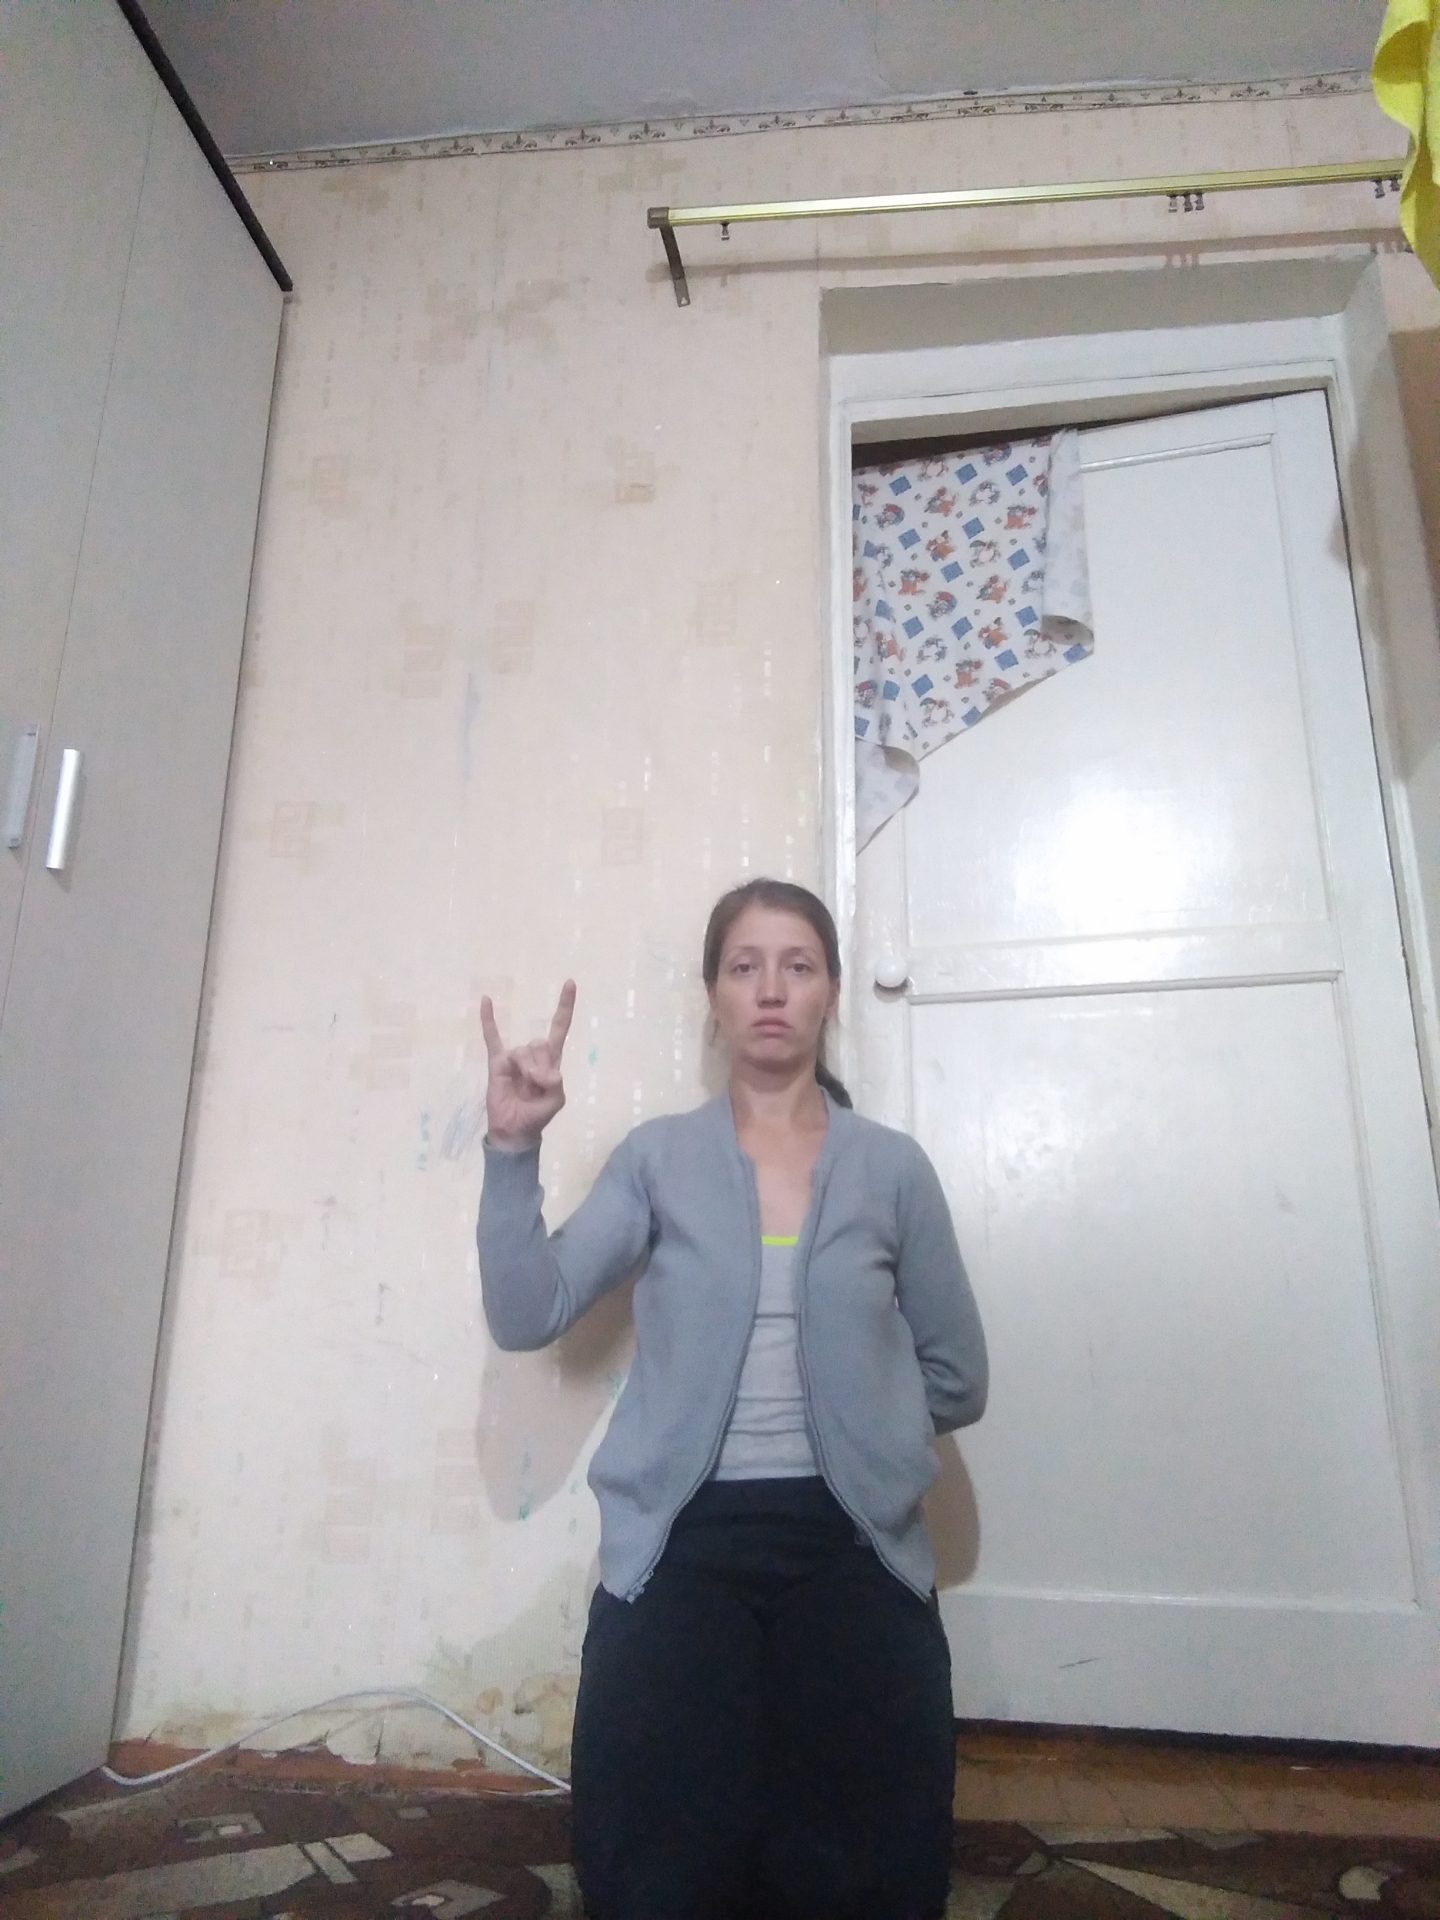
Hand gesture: rock